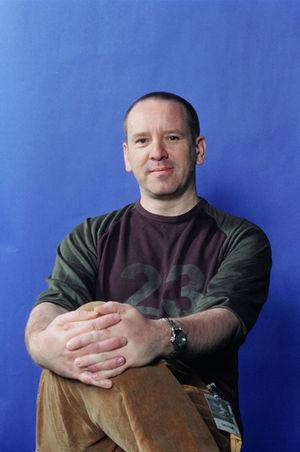
Gary Russell est un auteur indépendant britannique et un ancien enfant acteur. En tant qu'écrivain, il est principalement connu pour sa collaboration à la série télévisée Doctor Who. En tant qu'acteur, on se souvient de lui pour son rôle de Mick dans la série Le Club des Cinq.